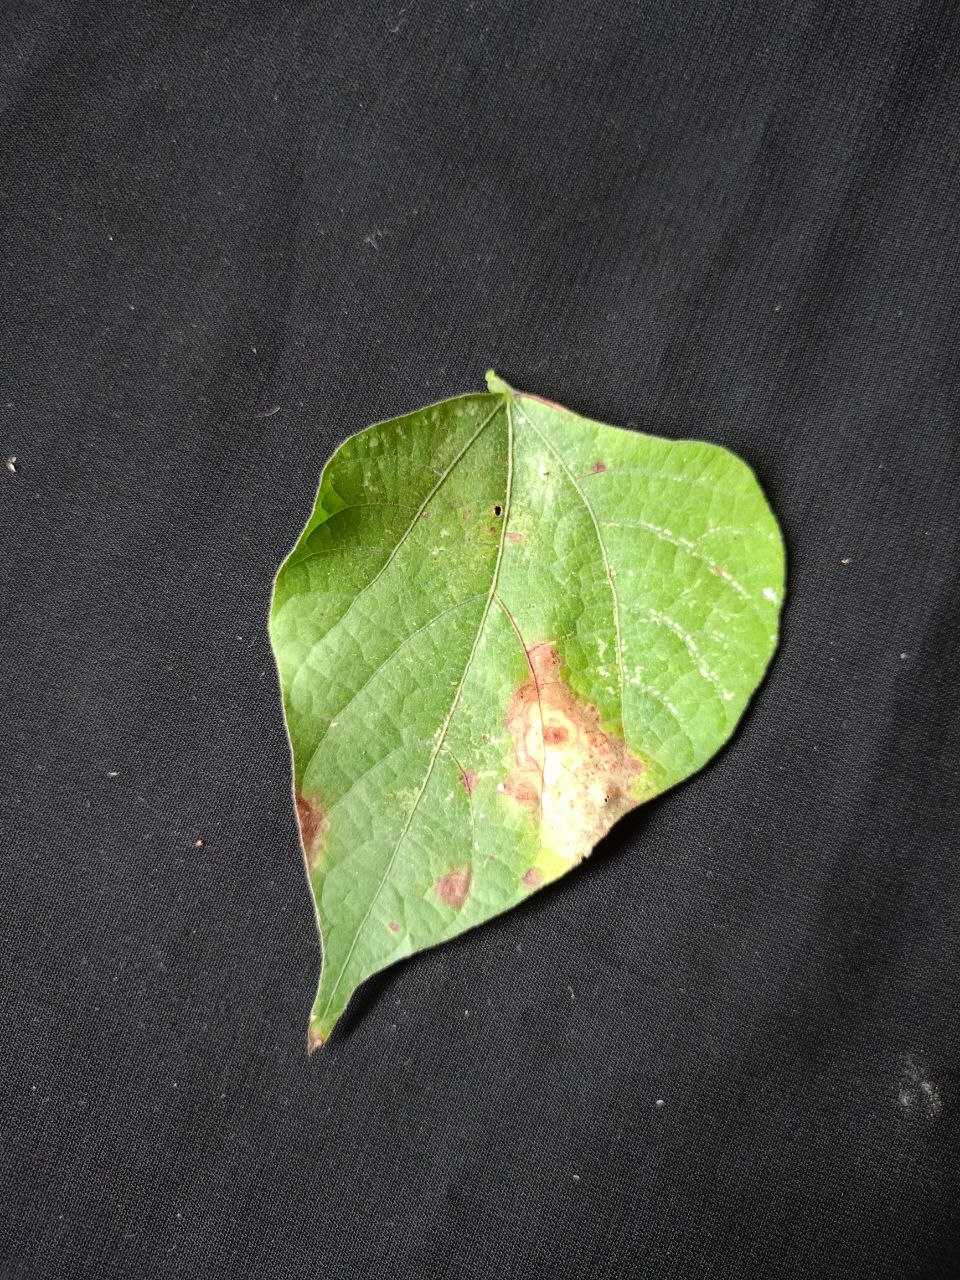
Crop: bean
Leaf condition: Blight